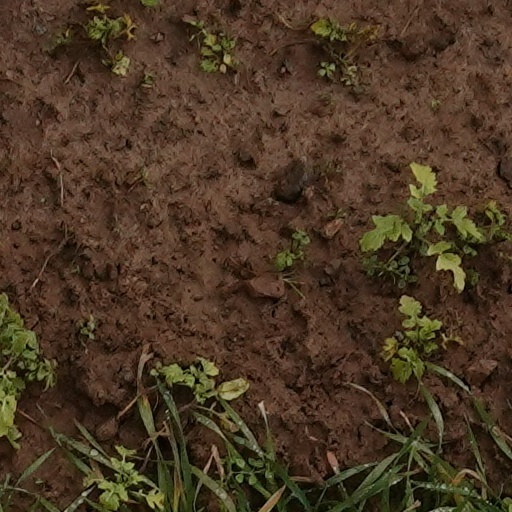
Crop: wheat